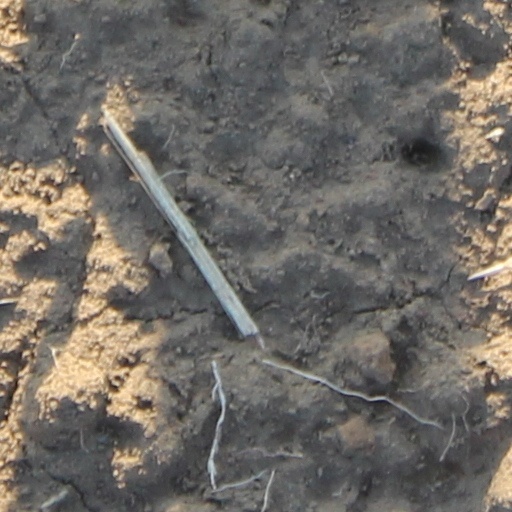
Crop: wheat